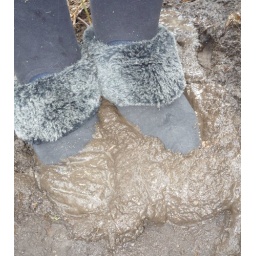
Walk in mud in garden whit black suede casual shoes